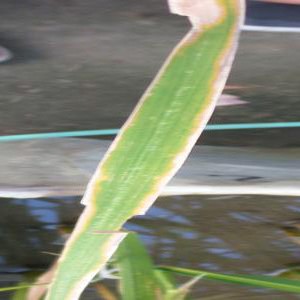
Disease: Bacterialblight